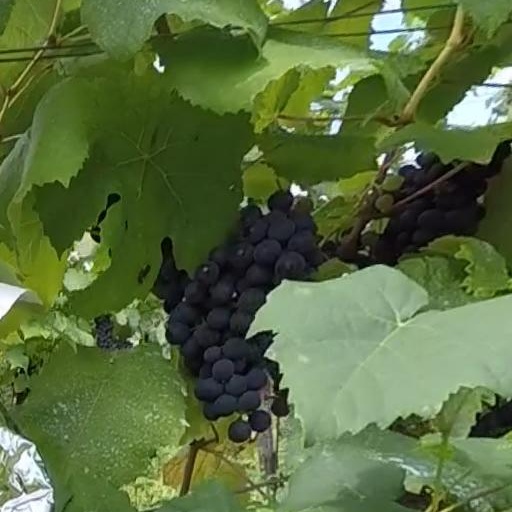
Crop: grape